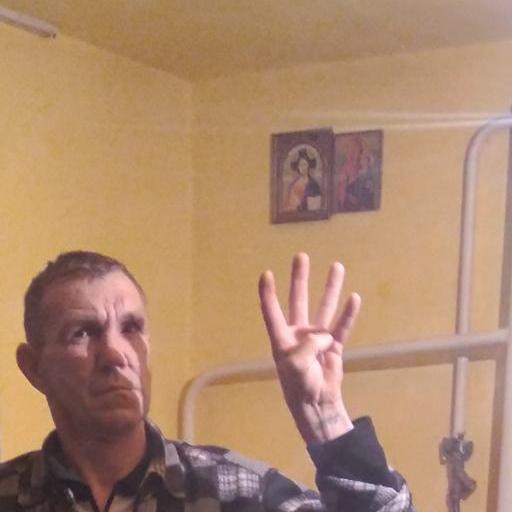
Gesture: four